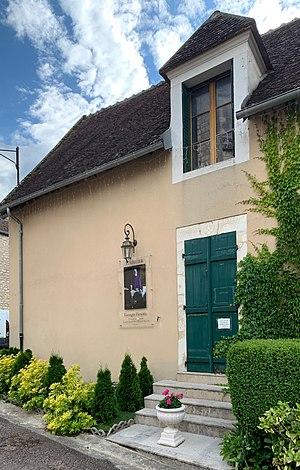
Georges Hosotte, rue de l'église (Irancy).
George Hosotte, né le 6 juin 1936 à Paris, est un artiste peintre, aquarelliste et lithographe français. Il fit sa renommée internationale avec ses paysages de Bourgogne, représentant notamment les cerisiers en fleurs et les coquelicots, ses personnages, femmes romantiques ou hommes émouvants.